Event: Nepal Earthquake
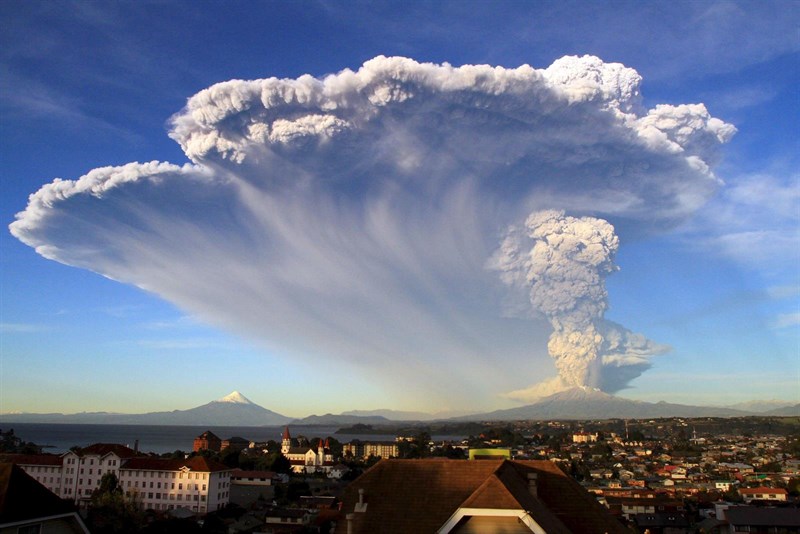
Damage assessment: no_damage